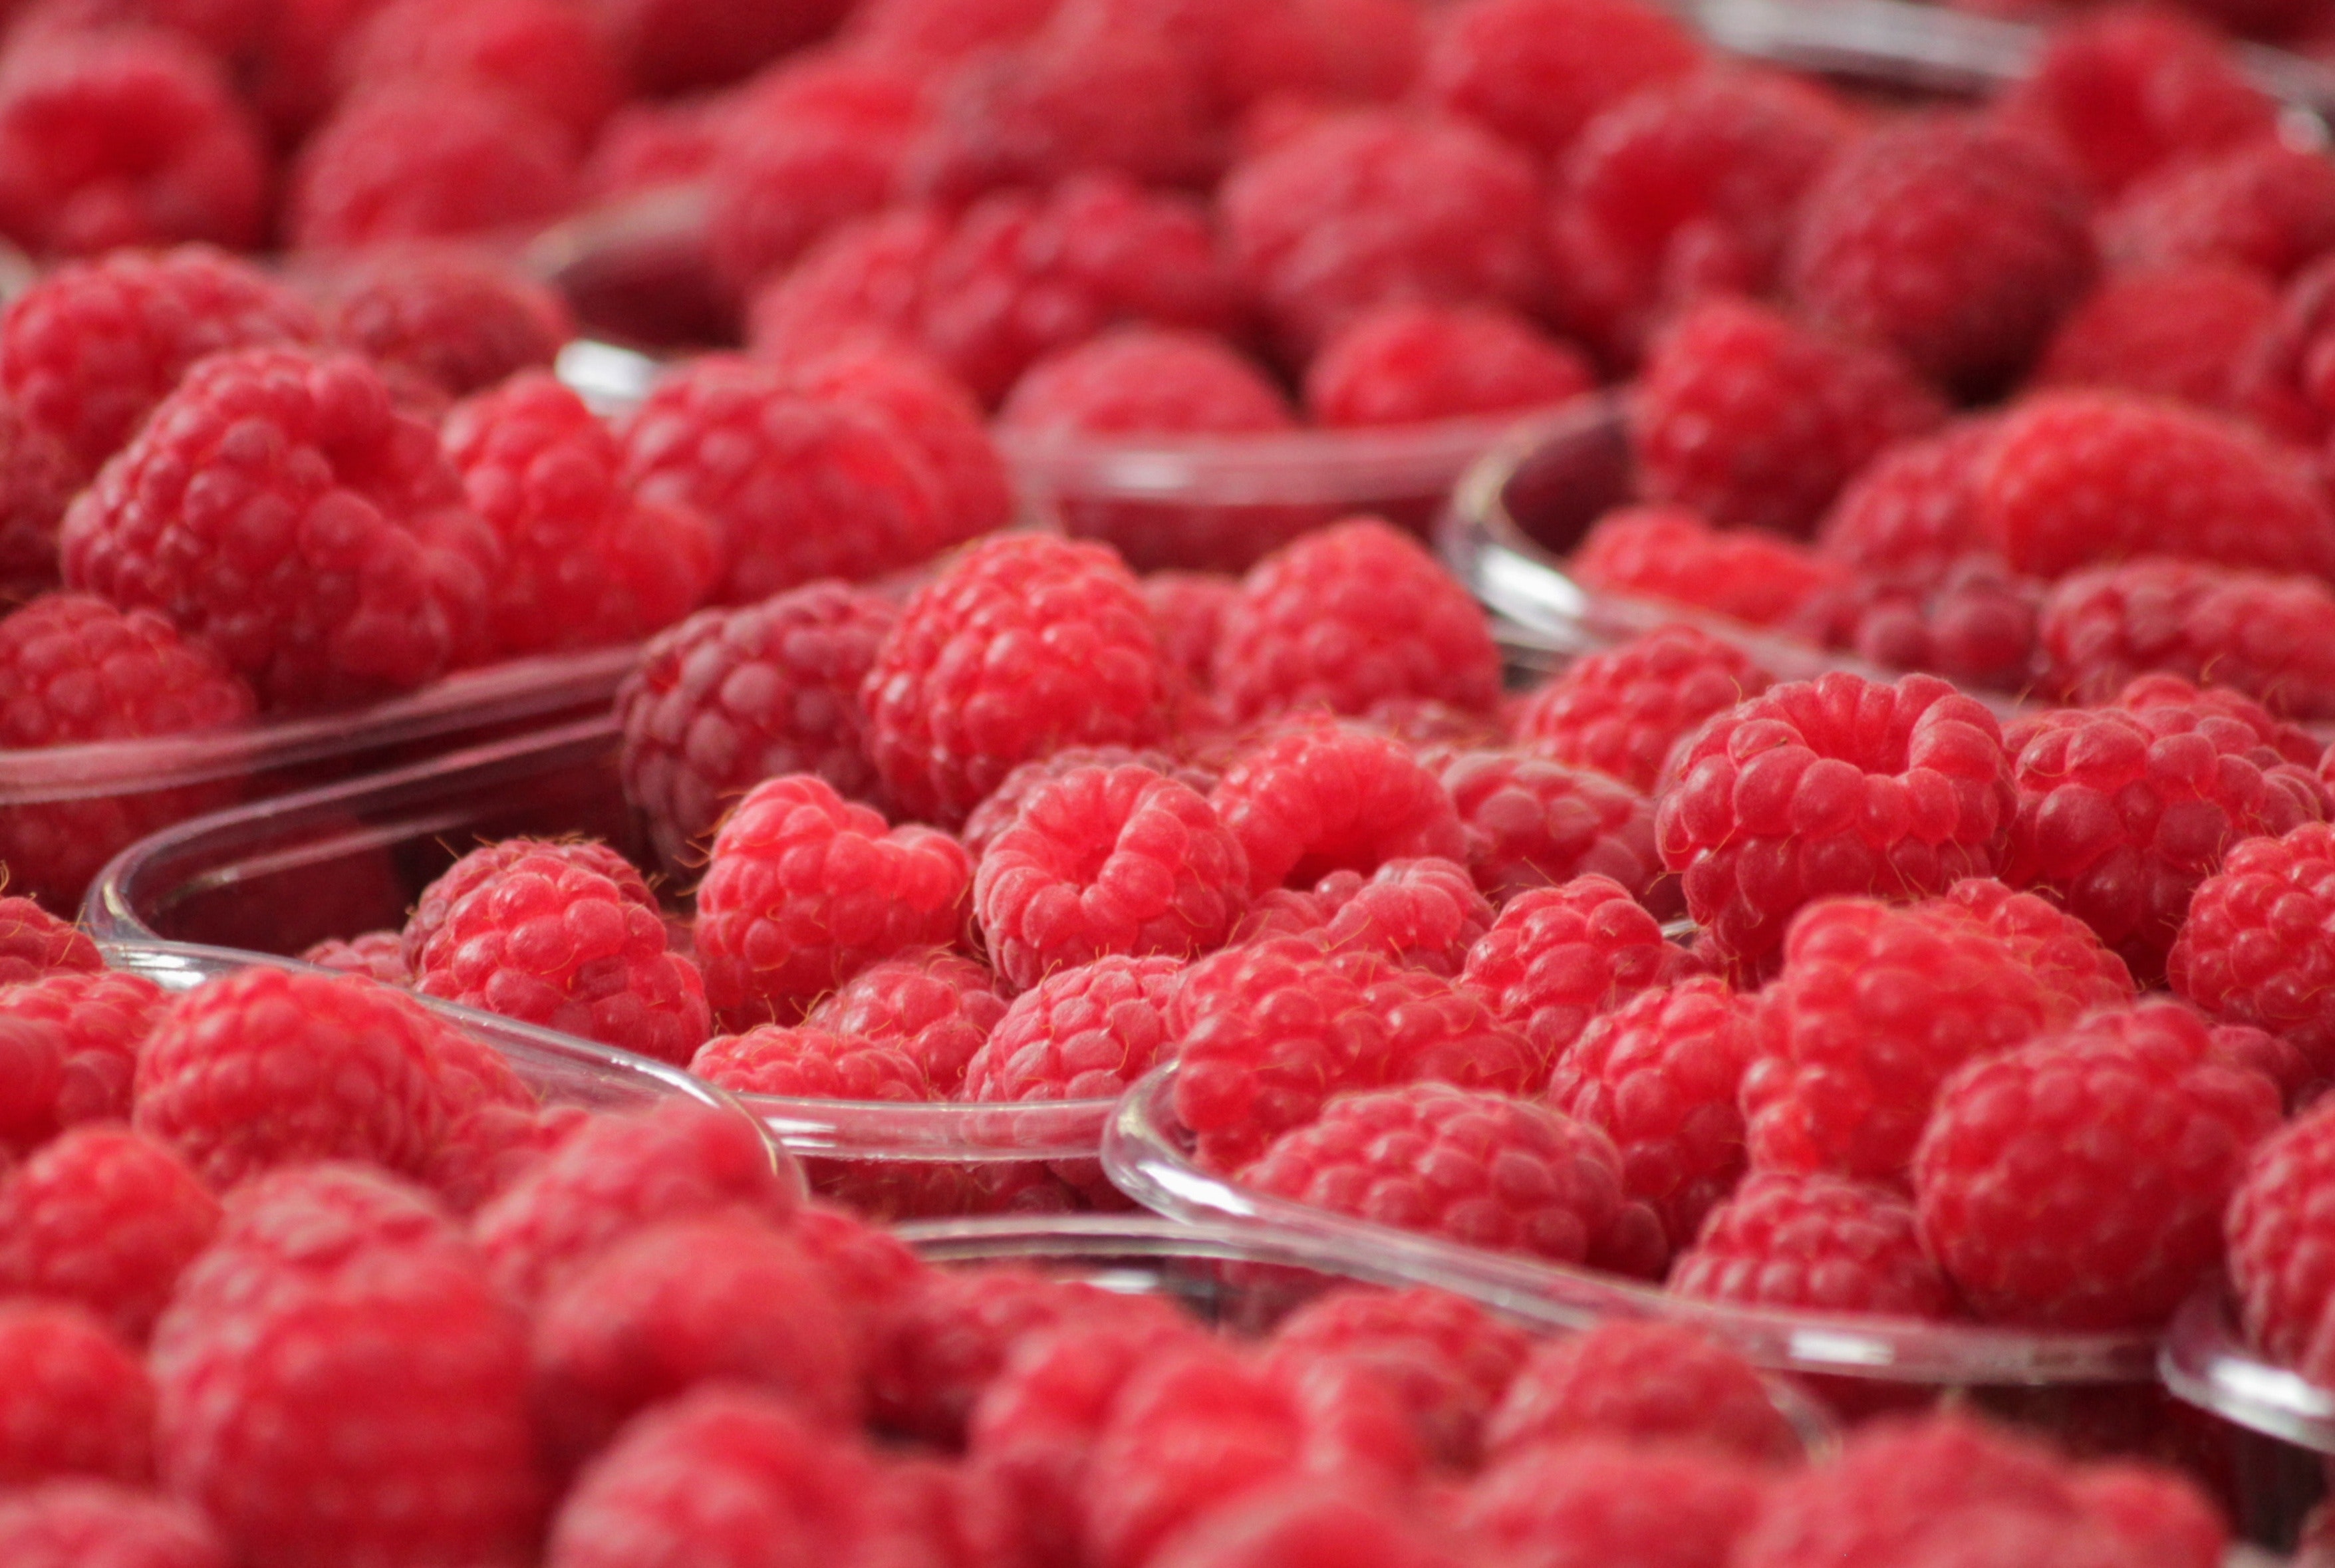
natural foods, berry, food, raspberry, fruit, frutti di bosco, red, local food, plant, loganberry, superfood, sweetness, seedless fruit, produce, close up, ingredient, tayberry, Superfruit, rubus, cuisine, recipe, strawberry, west indian raspberry, wine raspberry, vegetarian food, dessert, blackberry, dish, taste, boysenberry